Kenji Doihara

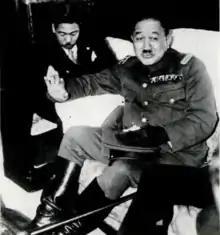
Doihara in a press photo in Tokyo during 1936, by then a Lt. General

As Zhang Xueliang aligned himself with the Chinese Nationalist government and adopted an increasingly assertive stance against Japanese influence, it became a widely held view within the Kwantung Army that Japan should secure control of Manchuria by force, even without authorization from the Japanese government. Doihara was involved in the Mukden Incident, masterminded by his colleagues, Colonel Seishiro Itagaki and Lieutenant Colonel Kanji Ishiwara. In this incident, Japanese soldiers staged an explosion on a section of Japanese-controlled railway and falsely blamed Chinese extremists, providing a pretext for the Kwangtung Army to invade. Immediately after the invasion, the Kwantung Army commander designated Doihara as provisional mayor of Mukden, whose administration had collapsed. Doihara facilitated the cooperation with the Northeastern Army Generals Xi Qia in Jilin, Zhang Jinghui in Harbin and Zhang Haipeng at Taonan in the northwest of Liaoning province.